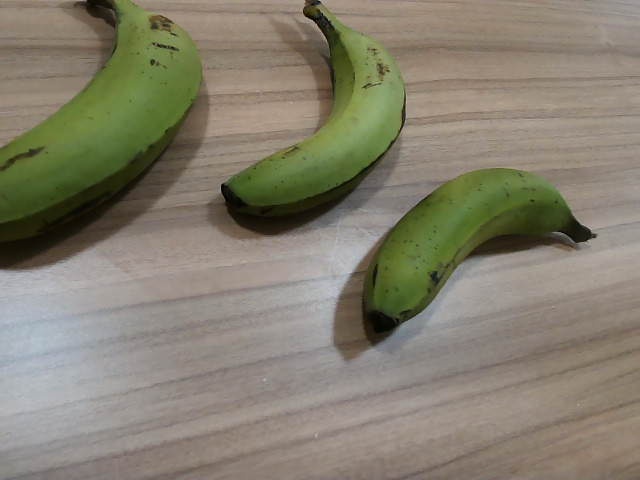
Label: Raw_Banana